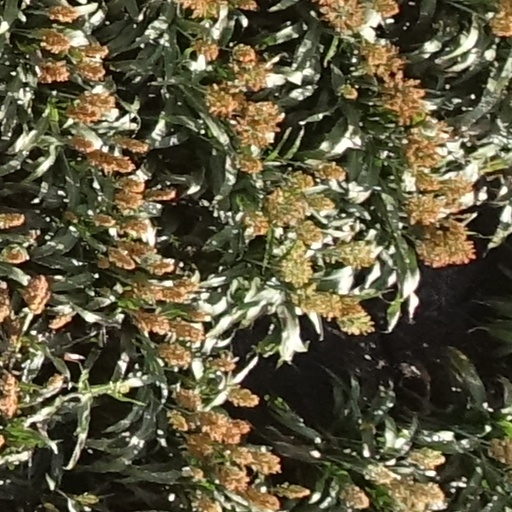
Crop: sorghum